Transport in Kenya

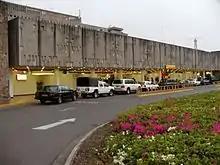
Jomo Kenyatta International Airport, located in Nairobi

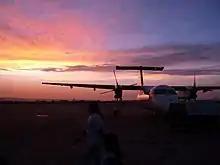
Sunset at Moi International Airport, Mombasa

Jomo Kenyatta International Airport in Nairobi, is Kenya's largest airport and serves the most destinations.